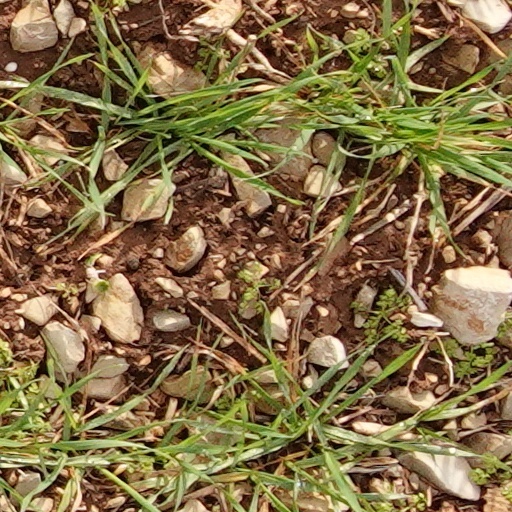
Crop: wheat